Israel Shochat

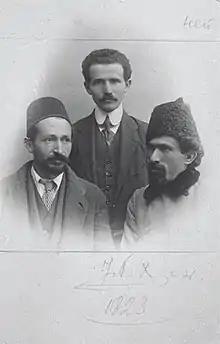
Ben Zvi, Ben Gurion and Shochat

The arrival of Yitzhak Ben-Zvi in April 1907 changed everything. A fresh conference was held in May at which Ben-Zvi and a Rostovian were elected as the Central Committee; all of Ben Gurion's policies – Hebrew over Yiddish, segregation of Jewish and Arab economies – were overturned; Shochat and Ben-Zvi were selected as delegates to the World Zionist Congress held that year in The Hague. On their return they established Bar-Giora – a secret paramilitary organisation committed to armed struggle. The initial group of nine met on 27 September 1907 in Ben Zvi's room in Jaffa. They swore themselves to secrecy – on pain of death – and pledged absolute allegiance to their leader Israel Shochat. Their motto was "Judea fell in blood and fire, Judea shall rise again in blood and fire". Shochat's vision was to create Hebrew military force which could lead an armed uprising and create a Jewish state. The inner circle of nine were to create subordinate organisations which could be manipulated towards the ultimate goal. Two areas were to be developed: security guards for the existing settlements and shepherds to conduct detailed surveys of the land. They would set up new border settlements modelled on the Circassian villages, with residents combining army training and farming.